Trzy Korony

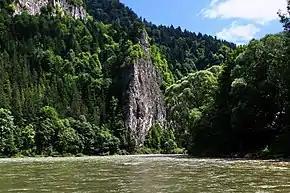
Dunajec River Gorge

The Three Crowns has been a tourist attraction for a very long time. First recorded trek to the top took place in 1767. First regular tourists walked up around 1830. In 1906, the first official route to the summit from Krościenko was labeled with blue signs. In 1929 after the liberation of Poland, the Three Crowns has been bought by the Polish government from its private owners and turned into the Pieniny National Park established in 1932. And finally, in 2001–2002 the park's authorities built the new metal platforms with barriers to accommodate mass tourism.